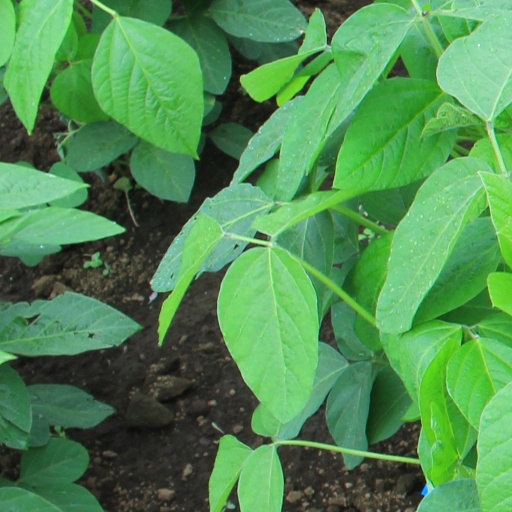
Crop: soybean